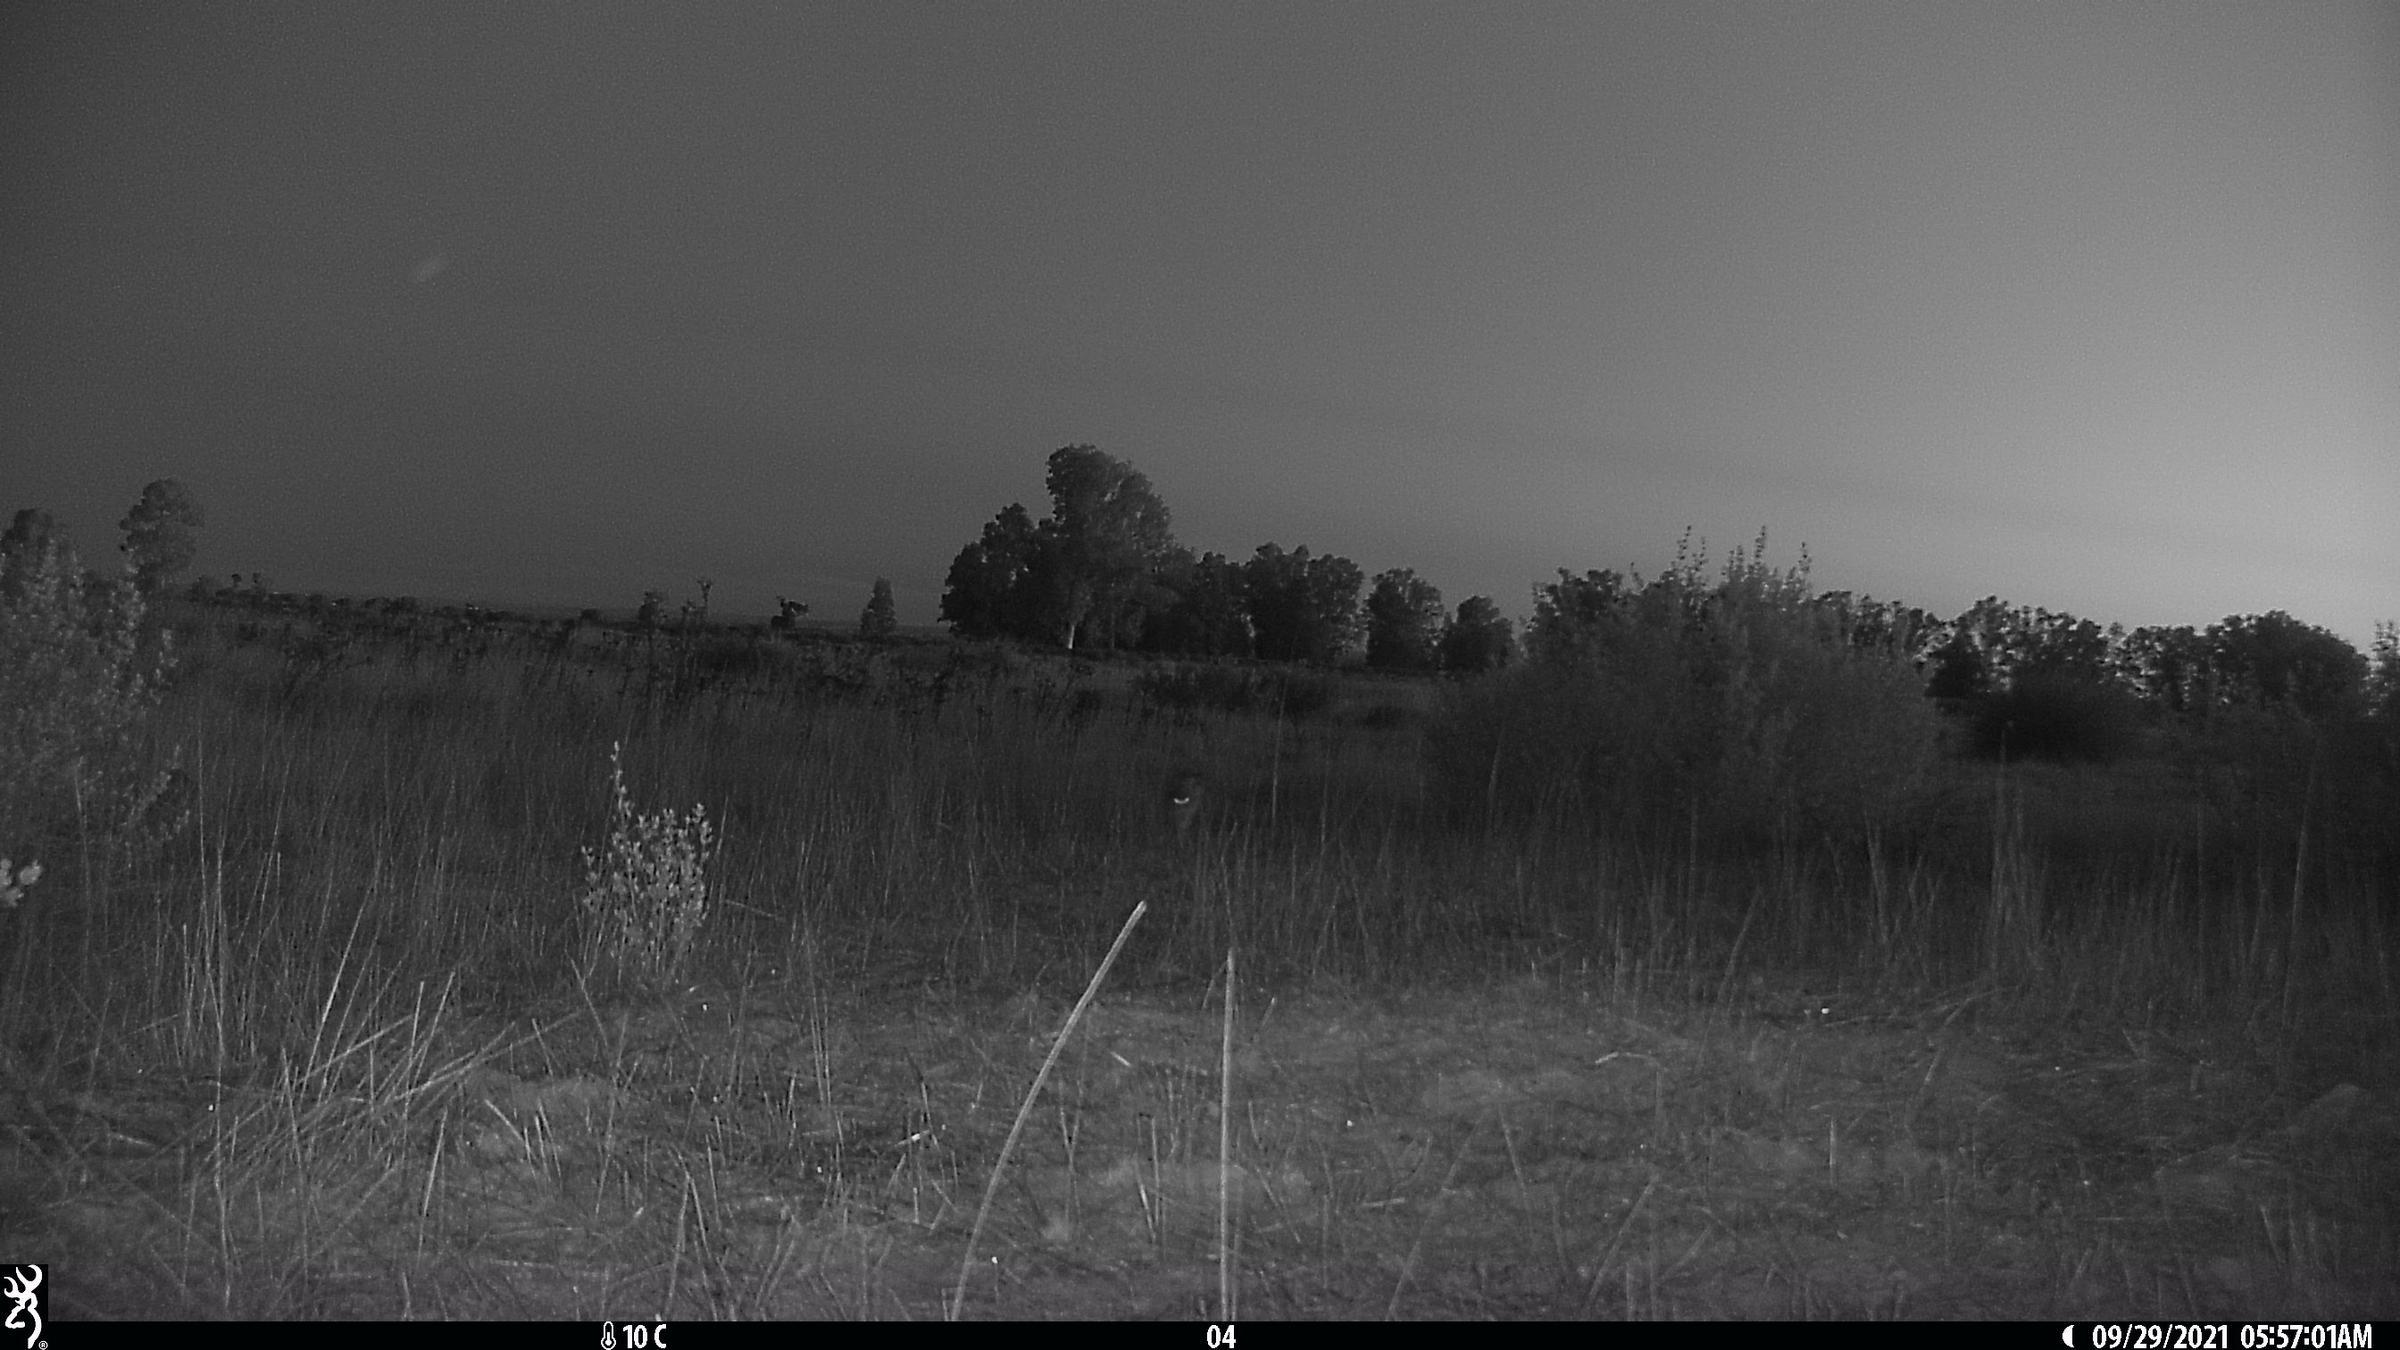
Species: Lepus granatensis